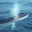
Label: whale